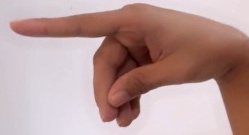
ASL sign: P